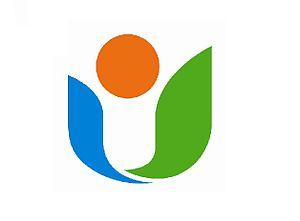
Uki est une ville située dans la préfecture de Kumamoto, au Japon.